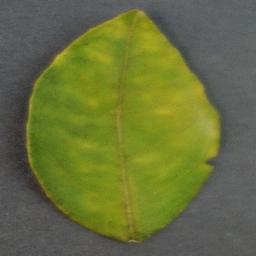
Label: Orange___Haunglongbing_(Citrus_greening)